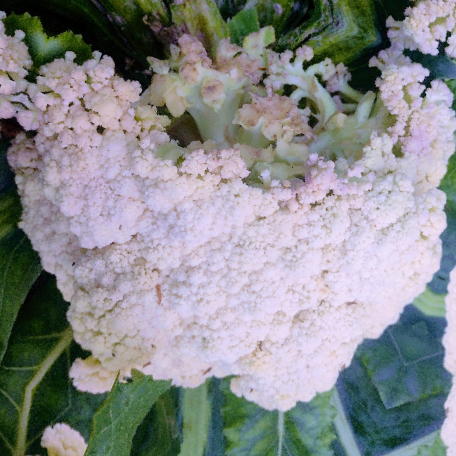
Label: Bacterial spot rot